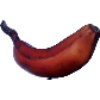
Label: Banana Red 1